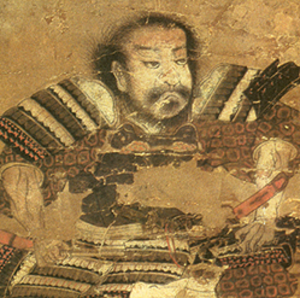
Shibata Katsuie était un commandant samouraï de l'époque Sengoku qui a servi sous les ordres d'Oda Nobunaga.